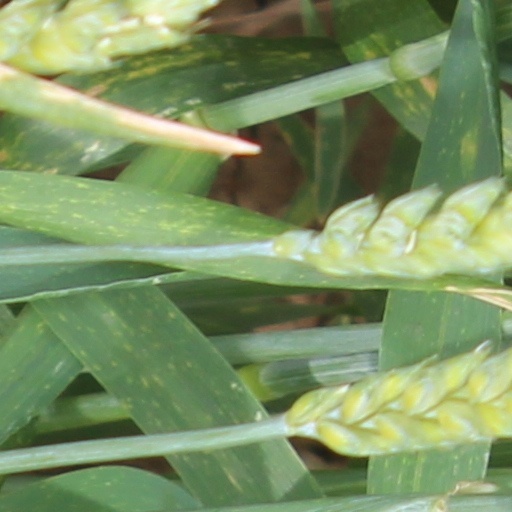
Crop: wheat